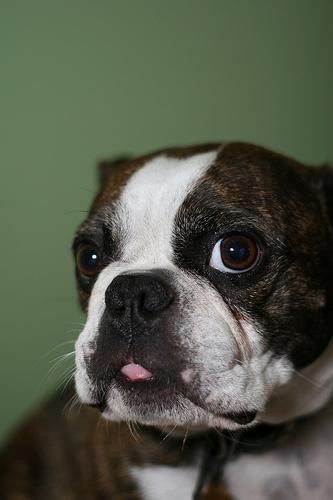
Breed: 230-n000084-Boston_bull